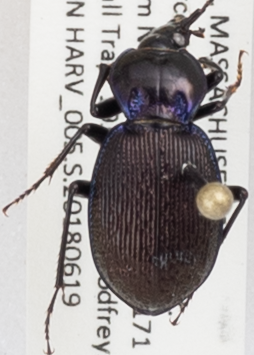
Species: Sphaeroderus stenostomus lecontei
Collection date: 2018-06-19
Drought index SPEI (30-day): -0.9
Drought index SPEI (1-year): -0.54
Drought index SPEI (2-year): -0.8